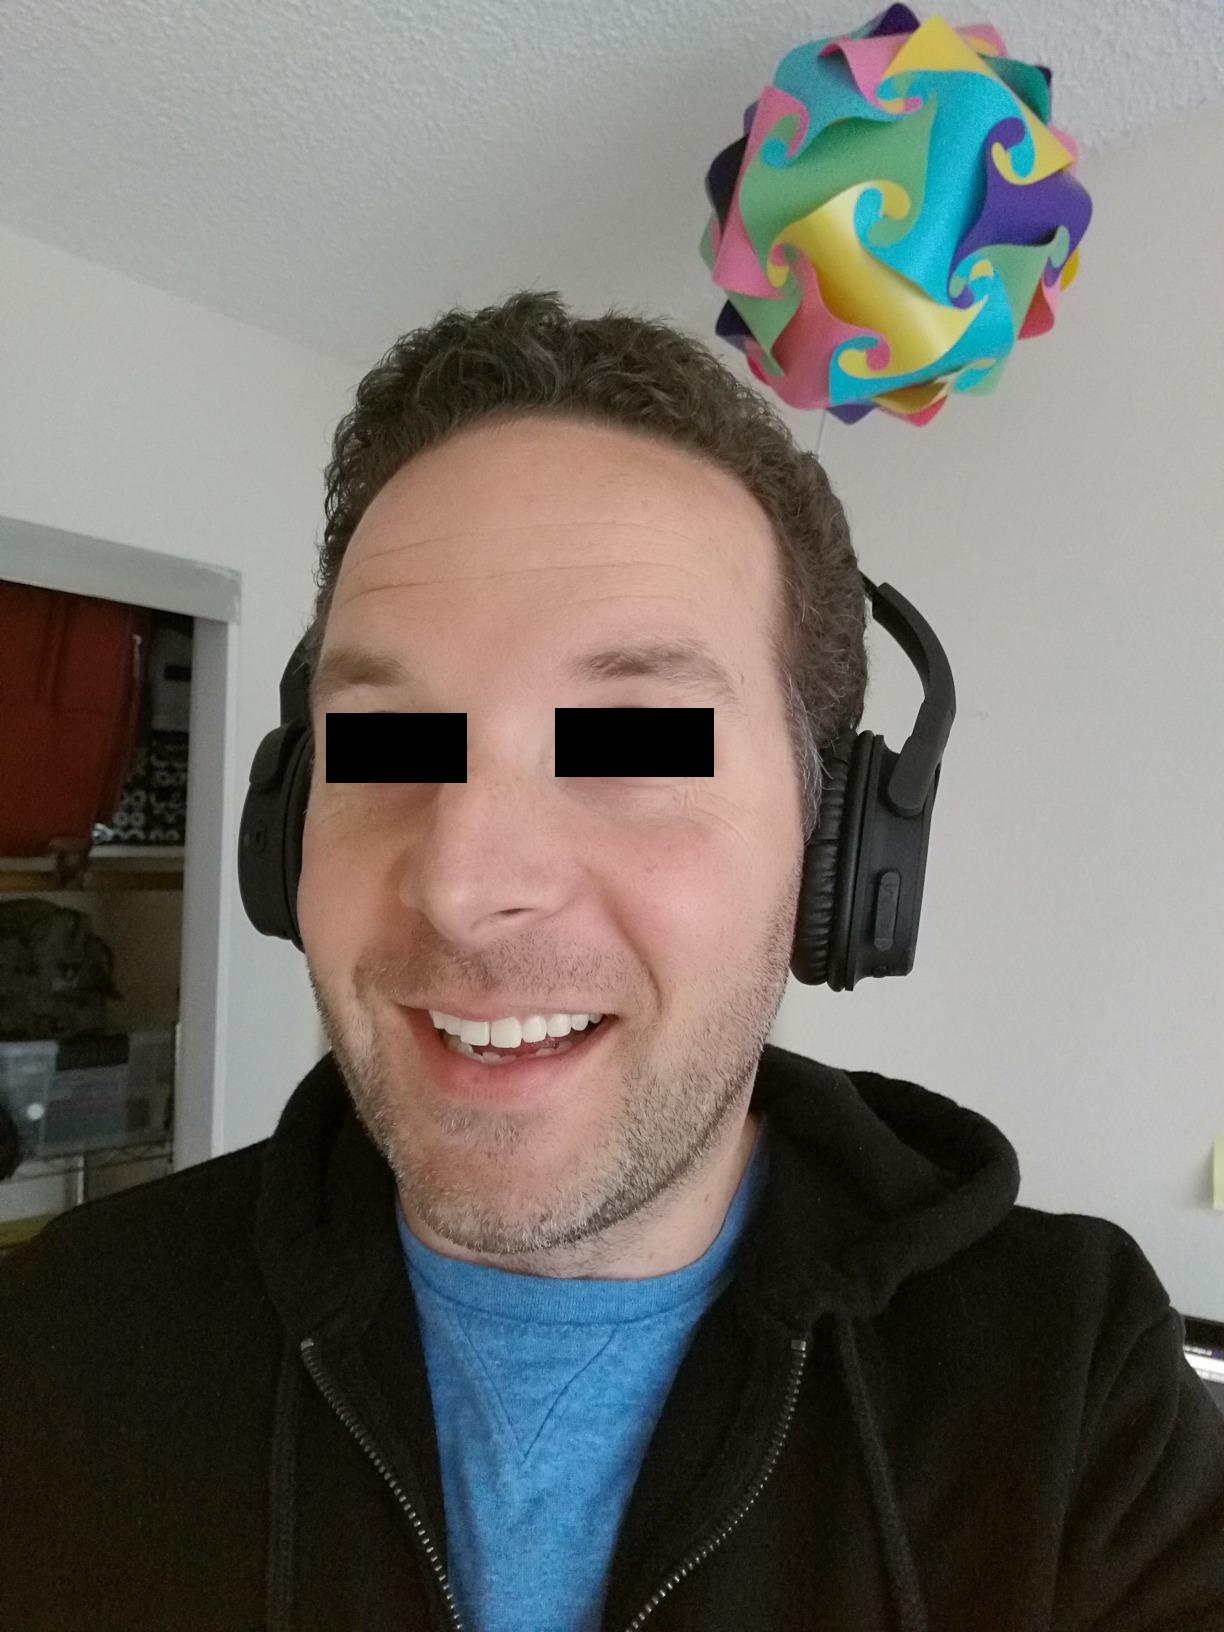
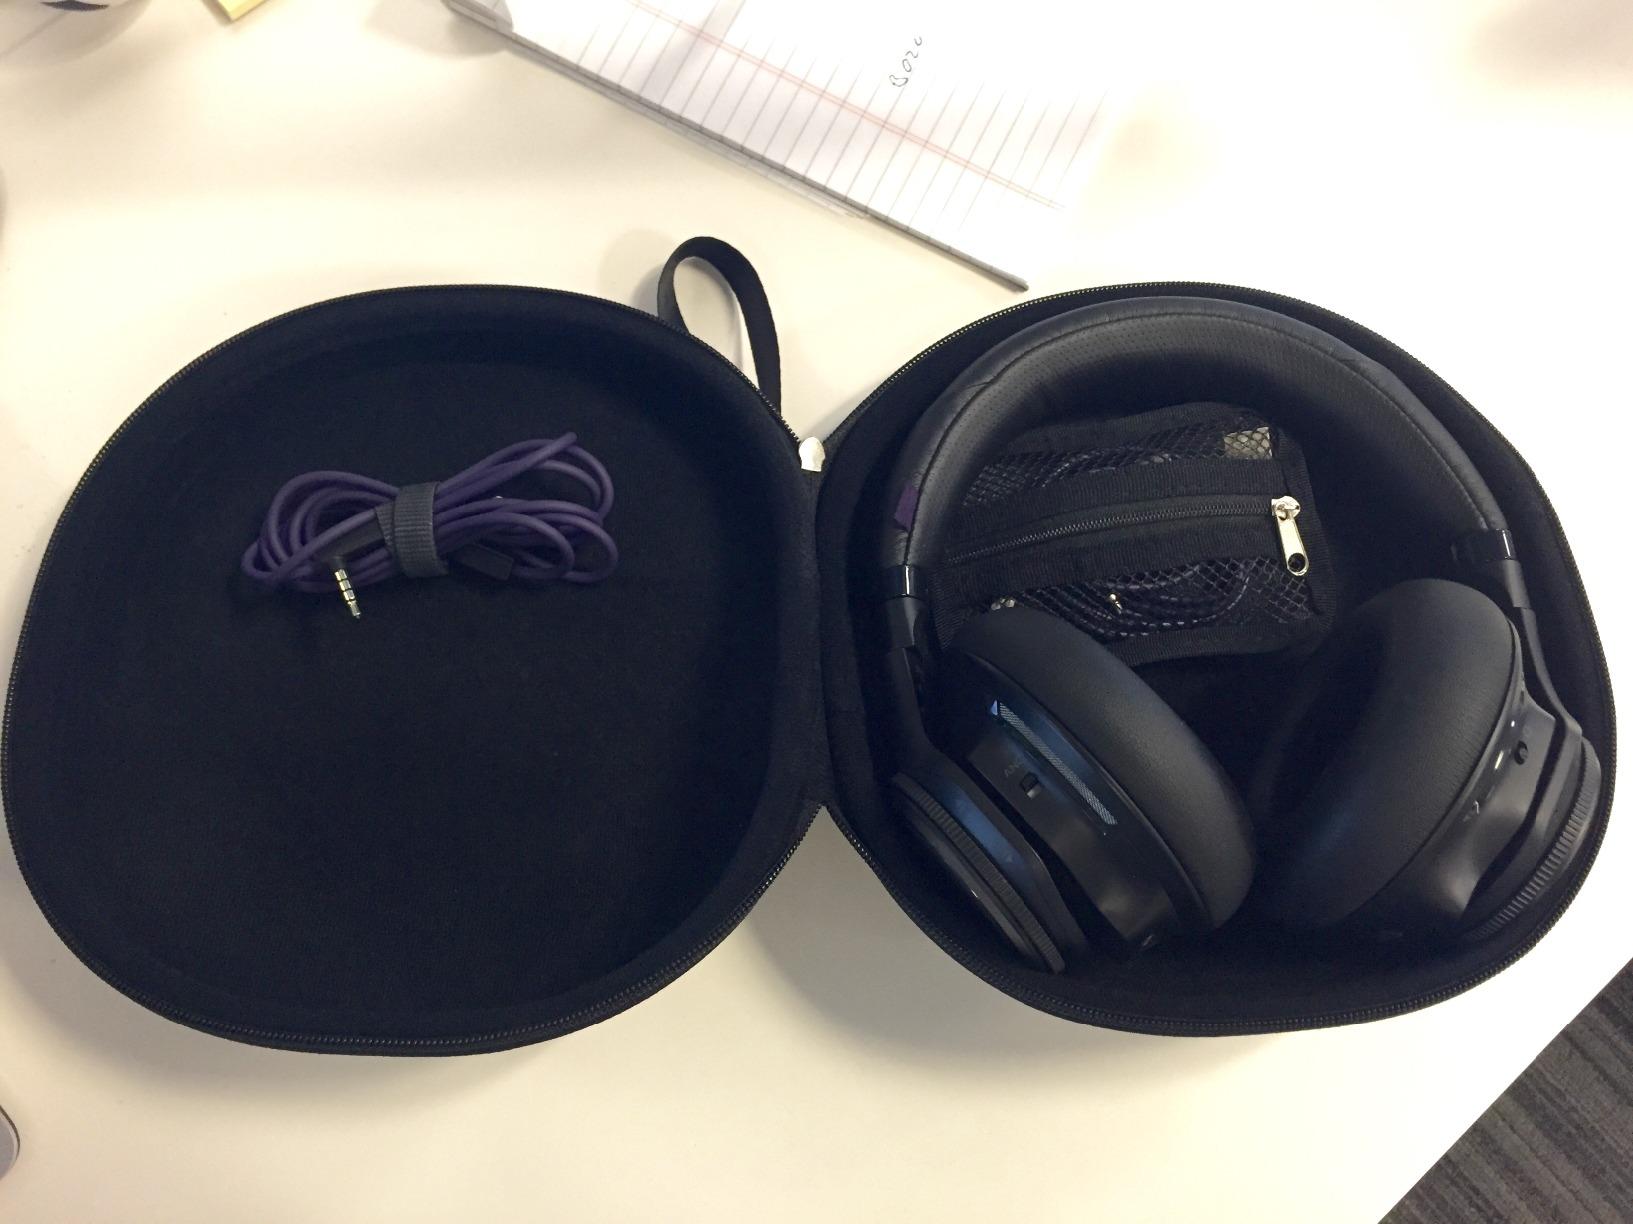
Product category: headphones
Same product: no